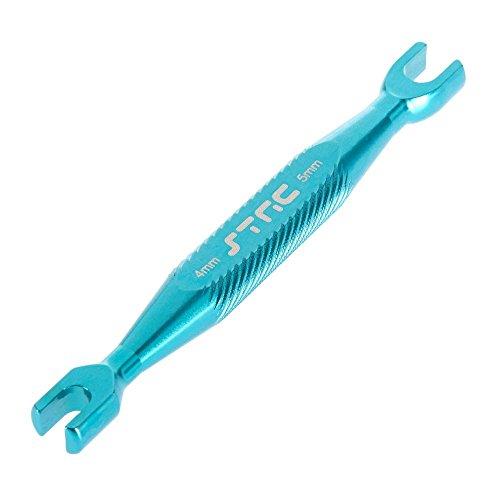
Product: ST Racing Concepts ST5475LB CNC Machined Aluminum 4mm/5mm Turnbuckle Wrench, Blue
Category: Toys & Games | Hobbies | Remote & App Controlled Vehicles & Parts | Remote & App Controlled Vehicle Parts
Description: Fits over 4mm and 5mm Turnbuckle adjustment nuts.
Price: $10.44
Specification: ProductDimensions:4.5x0.4x5inches|ItemWeight:0.64ounces|ShippingWeight:0.64ounces(Viewshippingratesandpolicies)|DomesticShipping:ItemcanbeshippedwithinU.S.|InternationalShipping:ThisitemcanbeshippedtoselectcountriesoutsideoftheU.S.LearnMore|ASIN:B0734DTHPL|Itemmodelnumber:SPTST5475LB|Manufacturerrecommendedage:16-16years